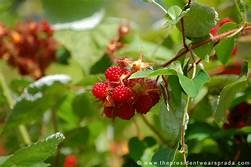
Label: raspberry